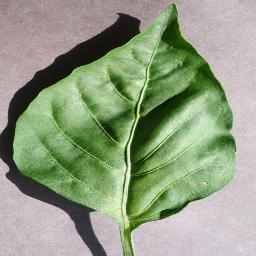
Label: Pepper,_bell___healthy